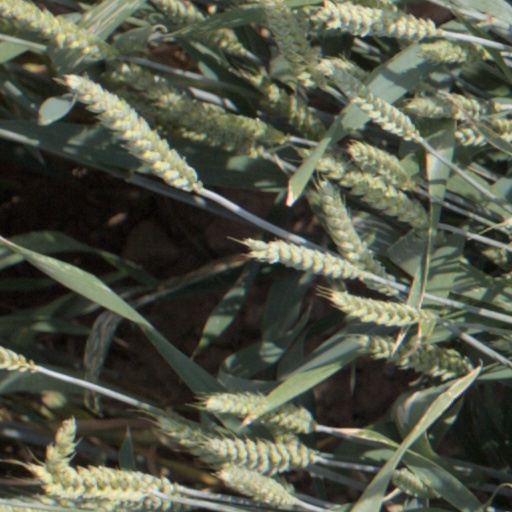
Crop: wheat